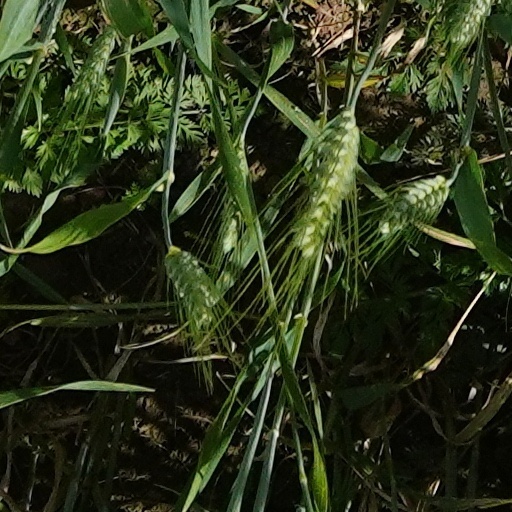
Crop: wheat